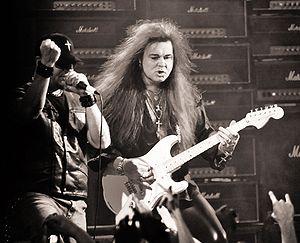
Yngwie Malmsteen, né Lars Johan Yngve Lannerbäck le 30 juin 1963 à Stockholm, est un guitariste virtuose, et auteur-compositeur suédois. Il est connu pour avoir popularisé le metal néo-classique, une forme de heavy metal inspirée par la musique classique. Il est également reconnu comme l'un des grands guitaristes de heavy metal contemporain et de hard rock.